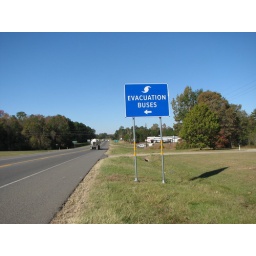
Hurricane bus sign along SW Loop 436 near Carthage.